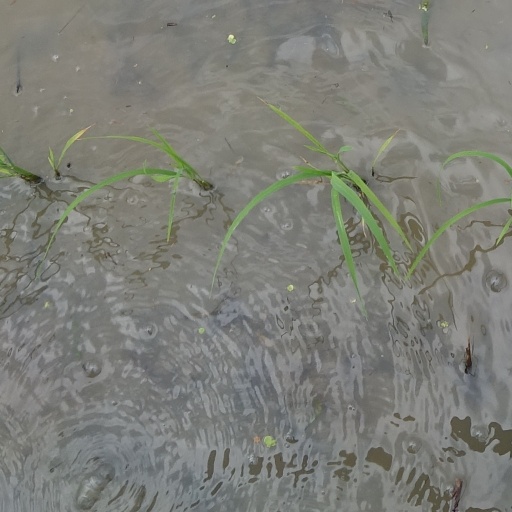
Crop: rice